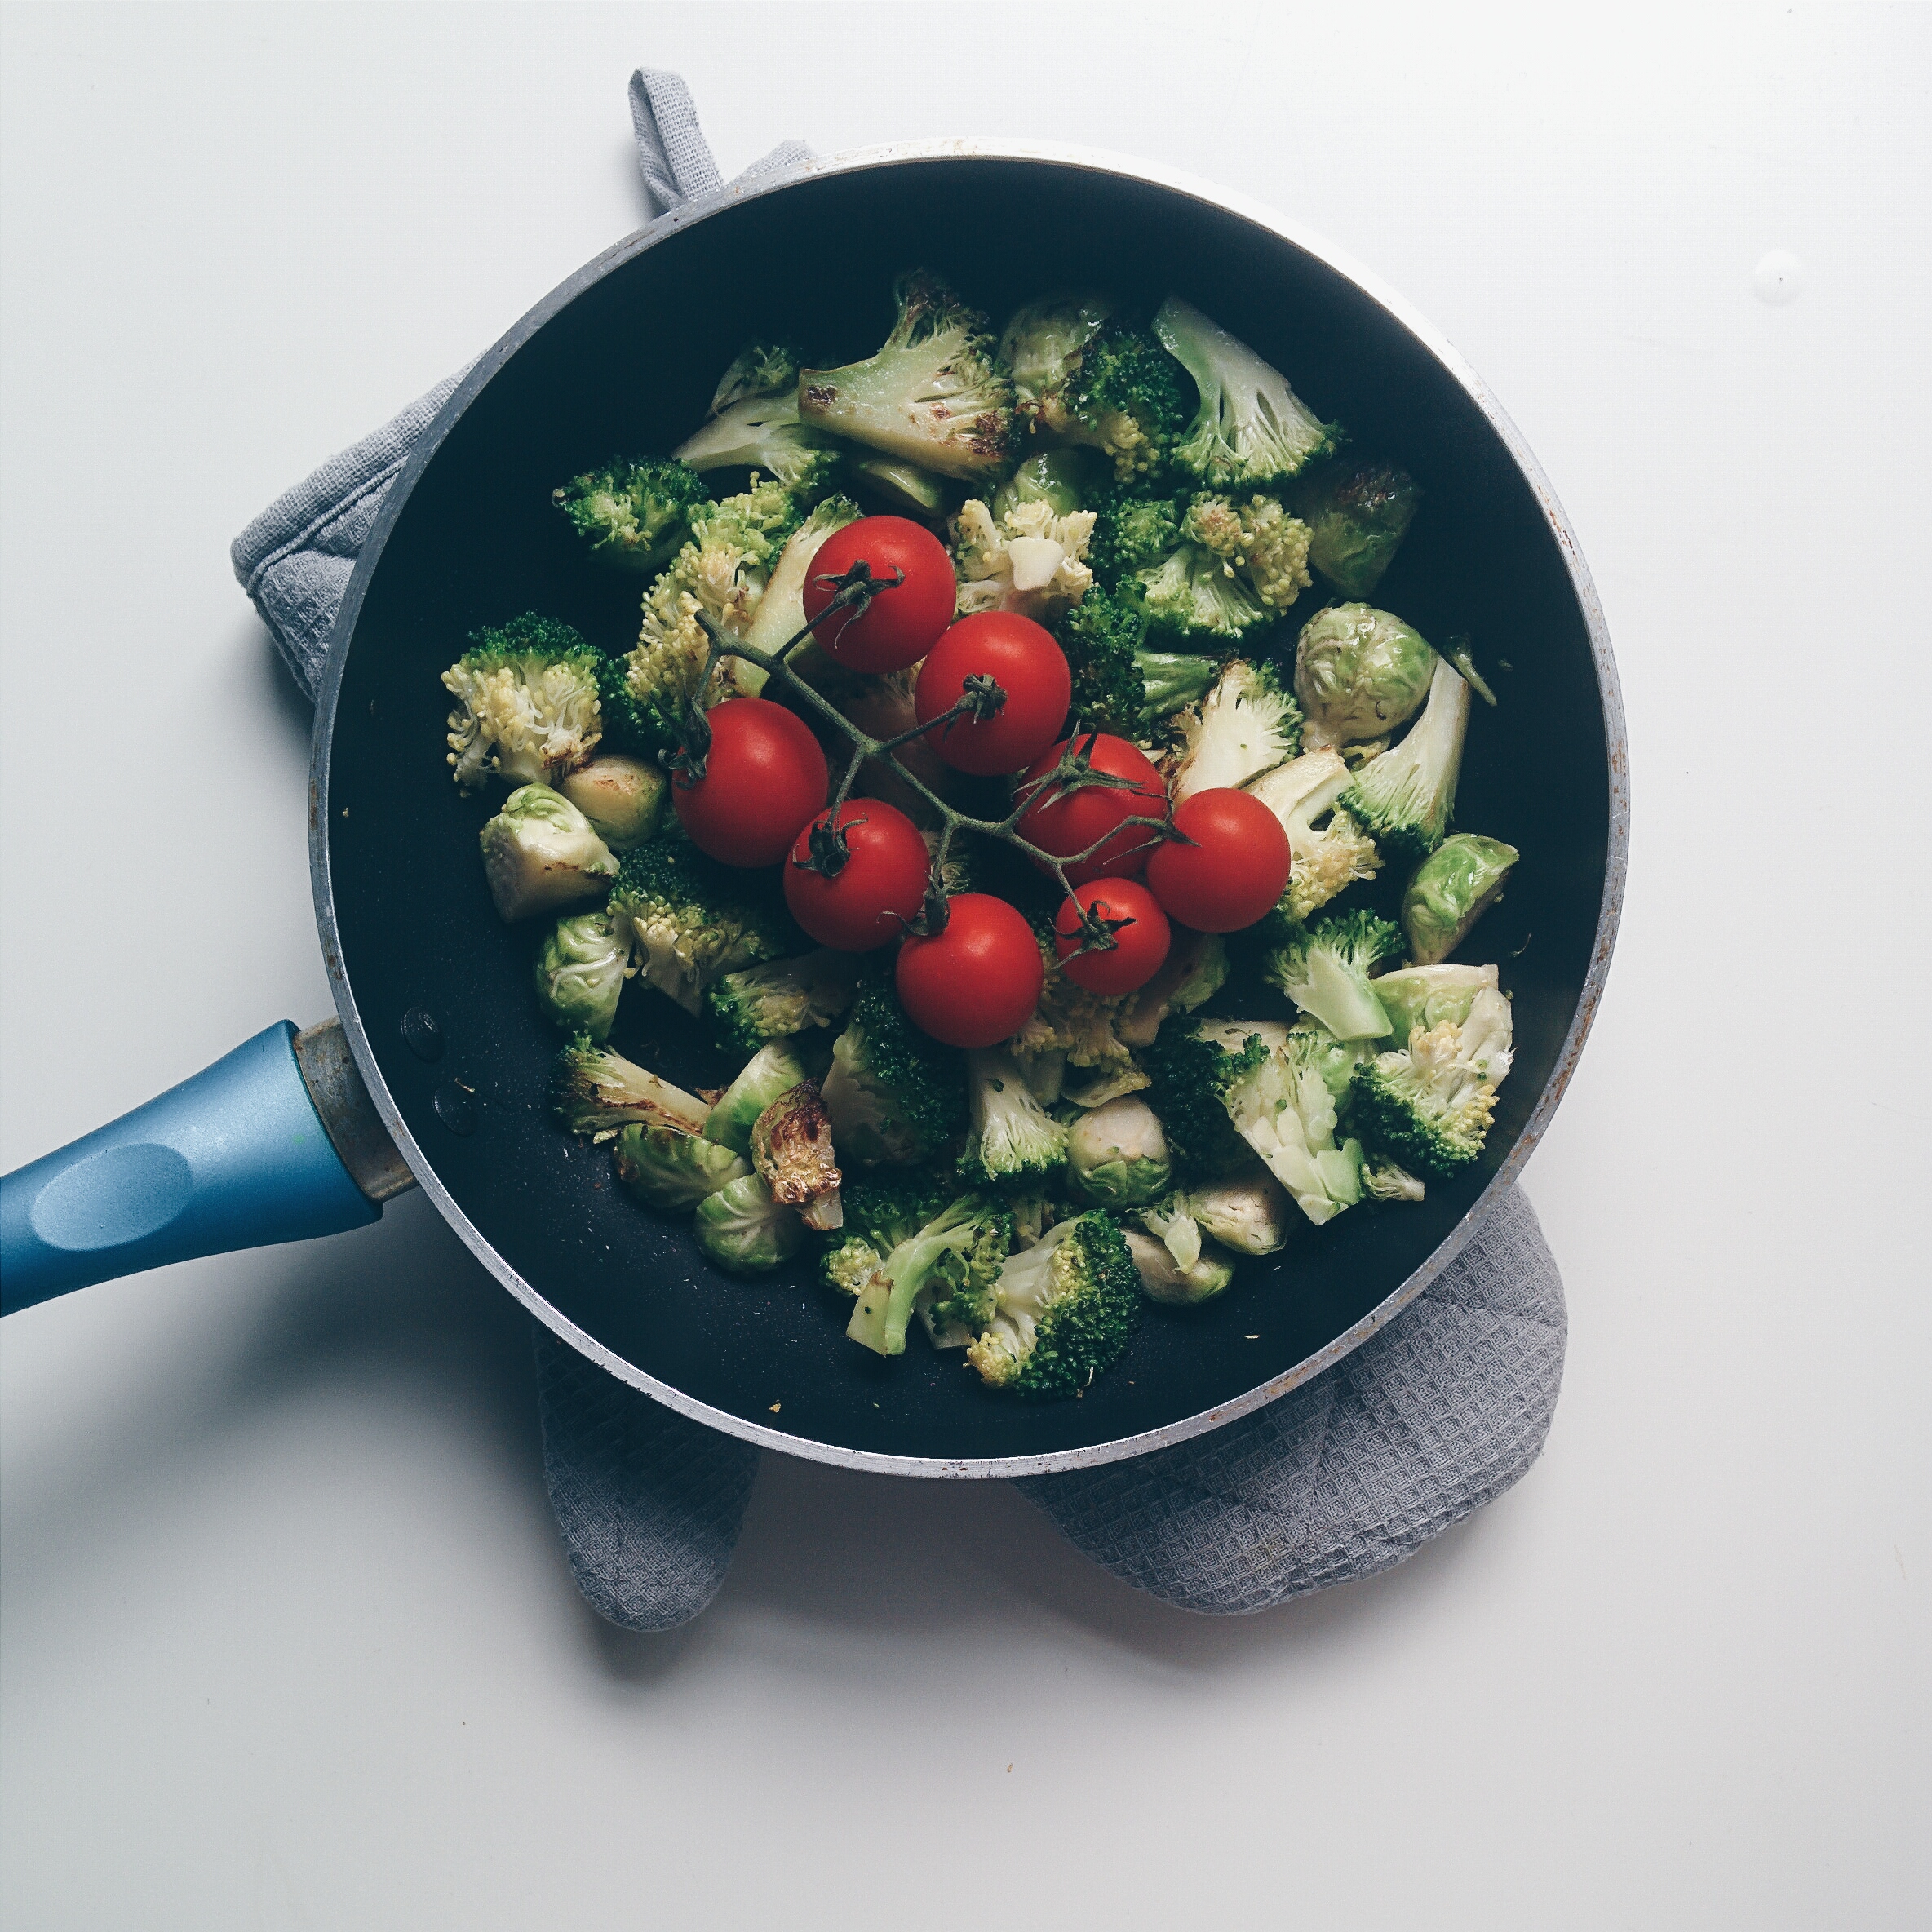
food, dish, vegetable, cuisine, ingredient, wok, vegetarian food, cruciferous vegetables, broccoli, produce, leaf vegetable, salad, cherry tomatoes, plant, recipe, superfood, legume, vegan nutrition, tomato, solanum, frying pan, kale, cookware and bakeware